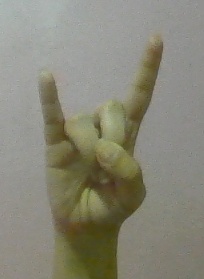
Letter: la